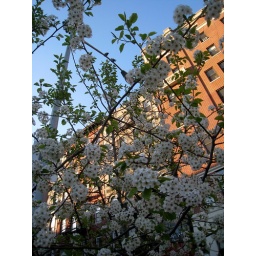
street flowers in april